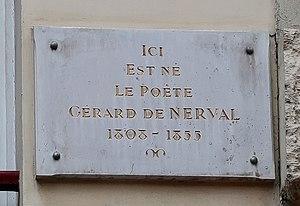
Plaque en hommage à Gérard de Nerval, 168-170 rue Saint-Martin (Paris, 3e).
La rue Saint-Martin est une voie située dans les 3ᵉ et 4ᵉ arrondissements de Paris.
Gérard Labrunie, dit Gérard de Nerval, est un écrivain et un poète français, né le 22 mai 1808 à Paris, ville où il est mort le 26 janvier 1855. Figure majeure du romantisme français, il est essentiellement connu pour ses poèmes et ses nouvelles, notamment son ouvrage Les Filles du feu, recueil de nouvelles, son recueil de sonnets publié en 1854 et sa nouvelle poétique Aurélia publiée en 1855.